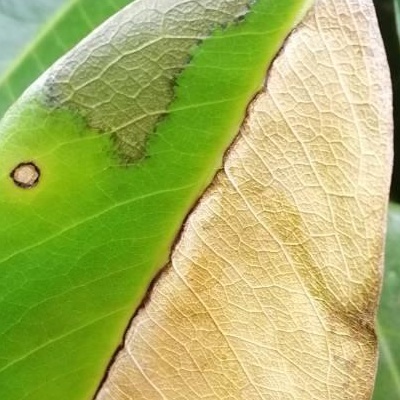
Label: Leaf_Rhizoctonia